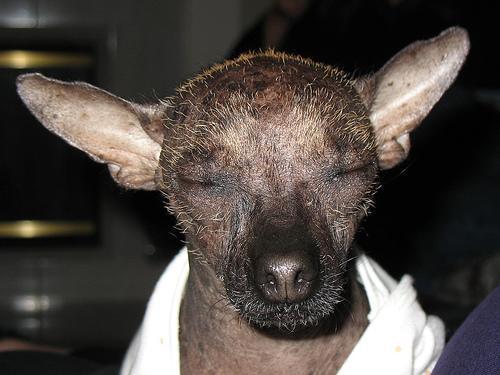
Mexican_hairless